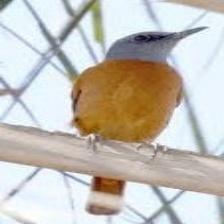
Species: CAPE ROCK THRUSH
Scientific name: MONTICOLA RUPESTRIS